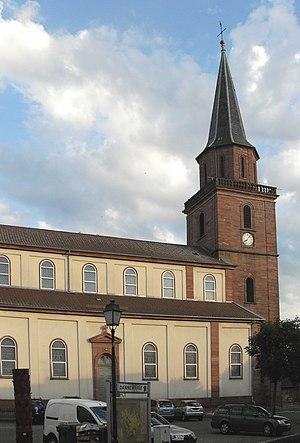
L'église Saint-Léonard à Dannemarie
Dannemarie est une commune française située dans le département du Haut-Rhin, en région Grand Est.